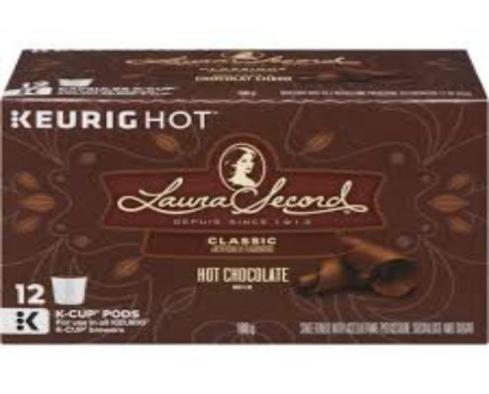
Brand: laura secord chocolates
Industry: Food